Brand (play)

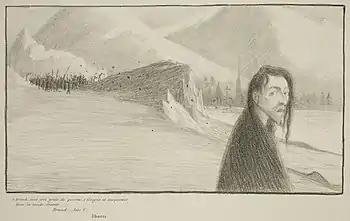
Lithograph by Maurice Dumont for a 1895 production of "Brand" at the Théâtre de l'Œuvre

Brand is a play by the Norwegian playwright Henrik Ibsen. It is a verse tragedy, written in 1865 and first performed in Stockholm, Sweden on 24 March 1867.